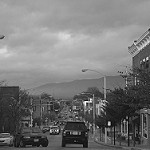
Label: B & W